Maya the Bee: The Honey Games

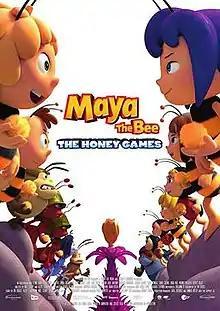
Theatrical release poster

Maya the Bee: The Honey Games is a 2018 animated comedy sports film directed by Noel Cleary and Sergio Delfino. Loosely based on characters from the 1975 anime "Maya the Honey Bee" and the German children's book "The Adventures of Maya the Bee" by Waldemar Bonsels, the film is a sequel to the 2014 film "Maya the Bee" and stars the original voice cast reprising their roles from the first film, with newcomers including Rupert Degas.